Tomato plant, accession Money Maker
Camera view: tilt-top (135 deg); turntable rotation: 330 degrees
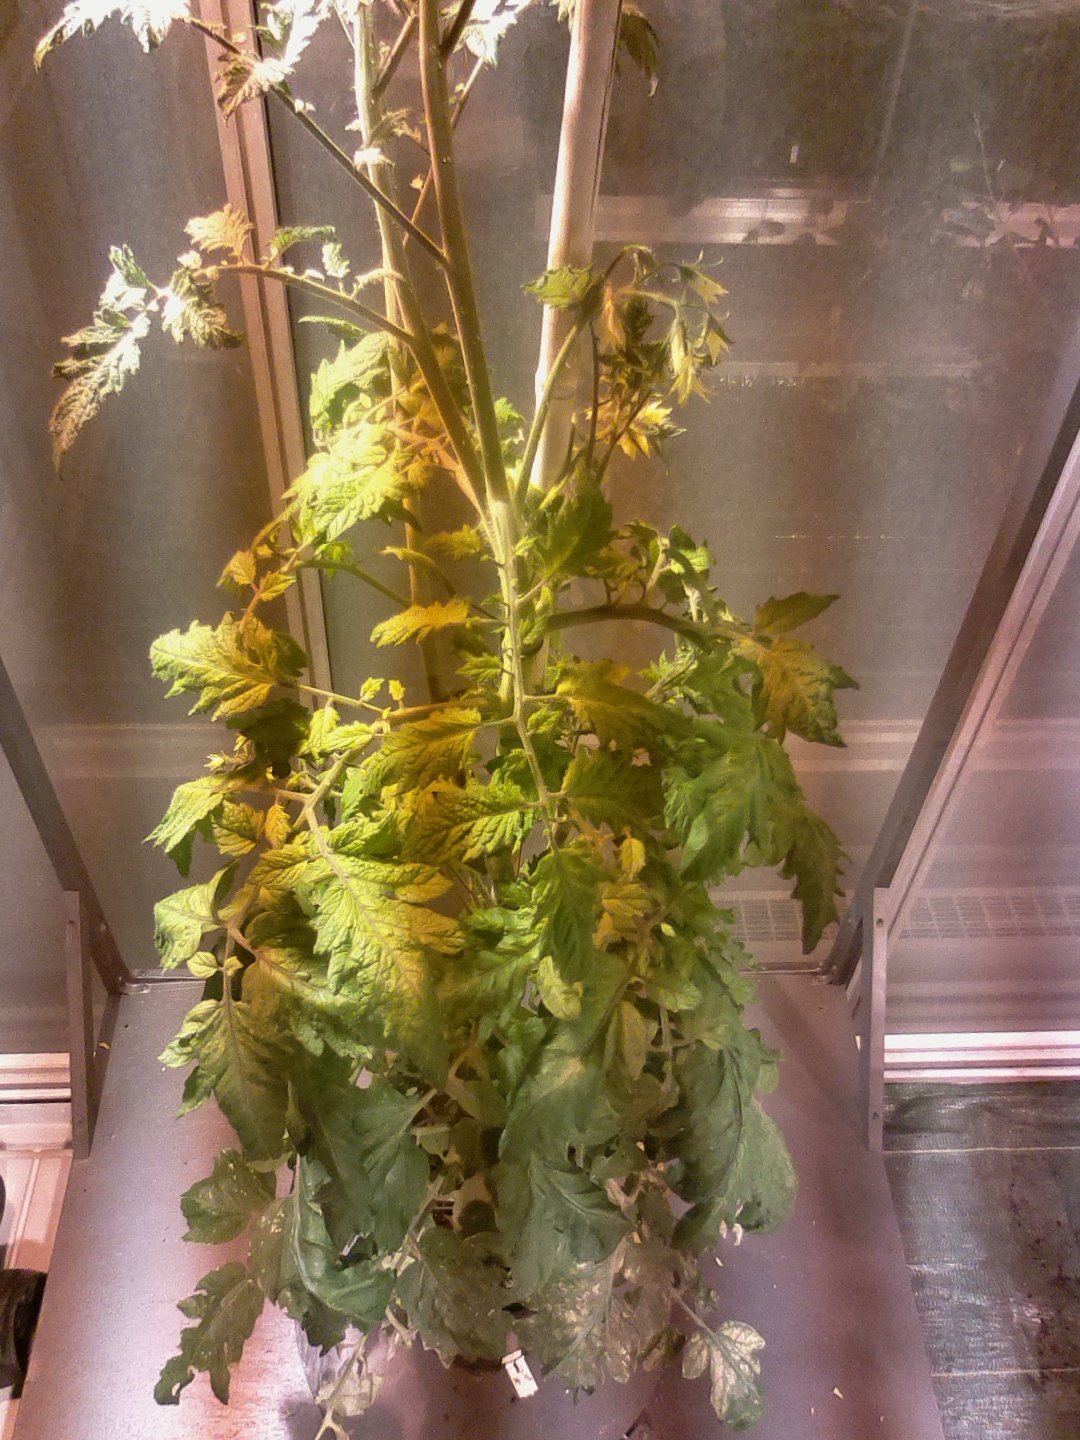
BBCH growth stage 73: 30%-40% of final fruit size